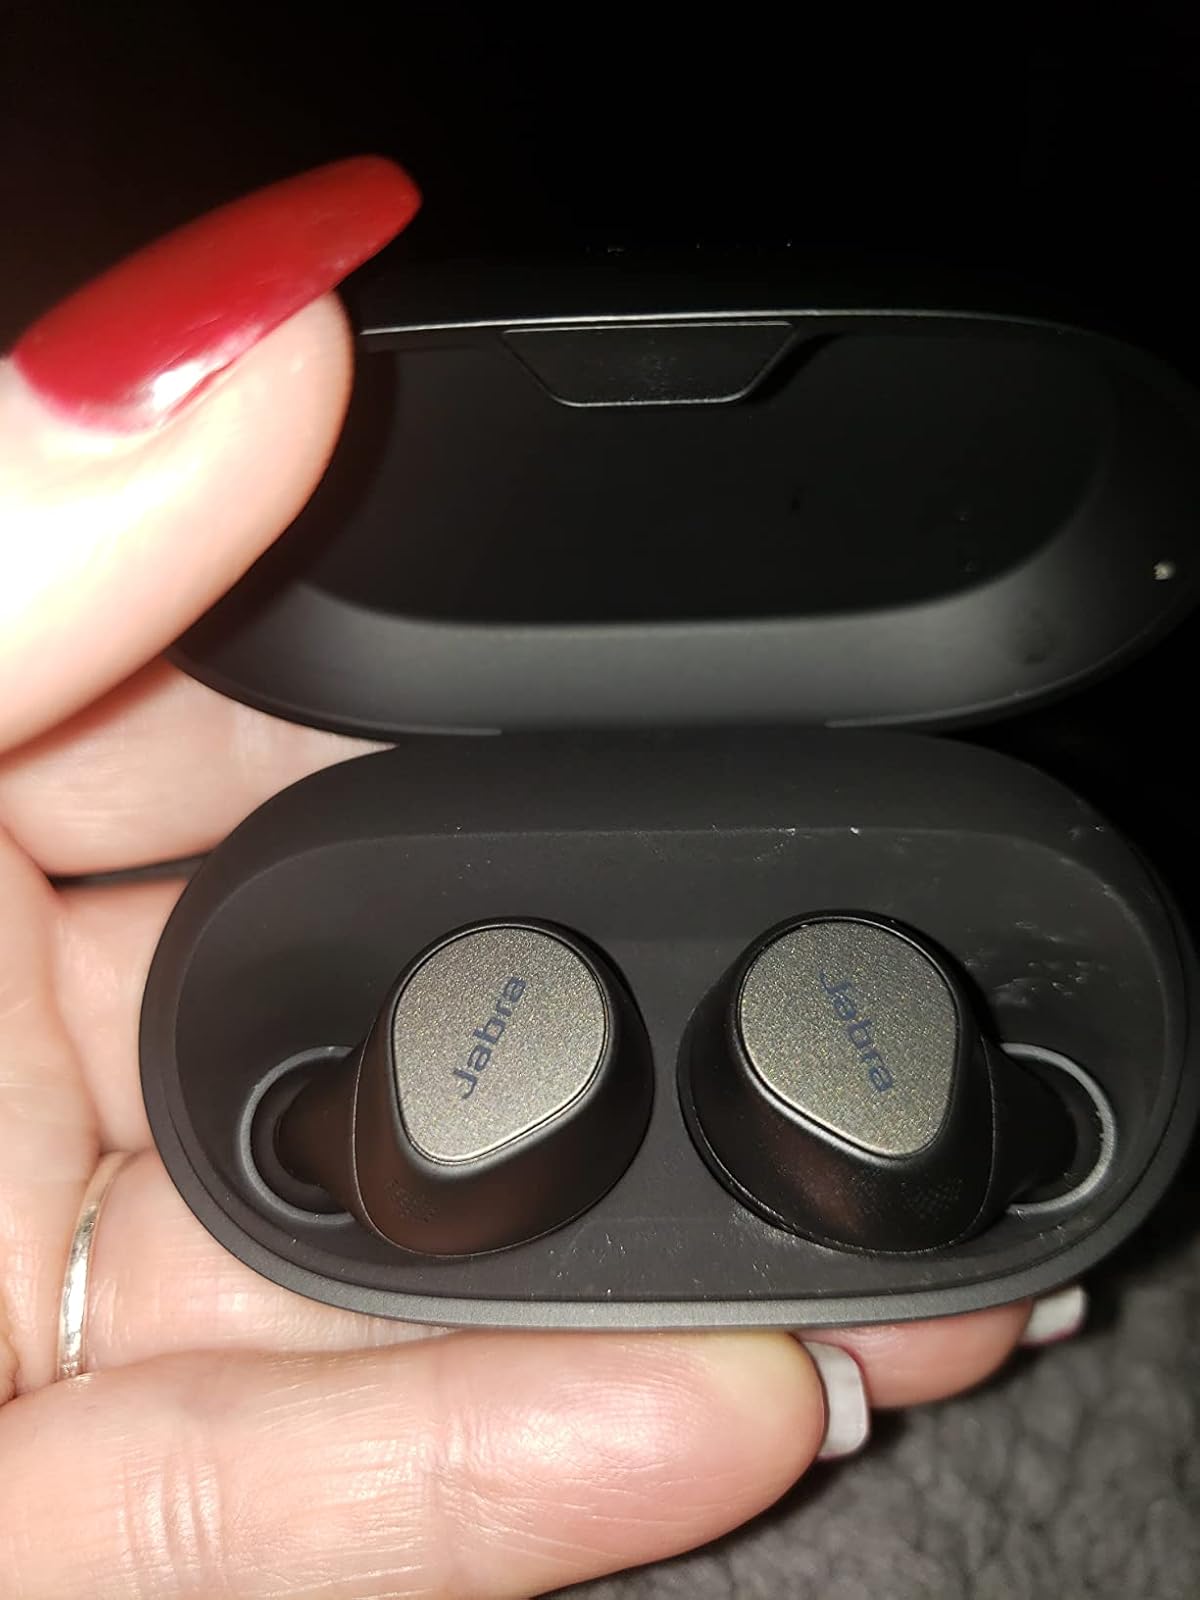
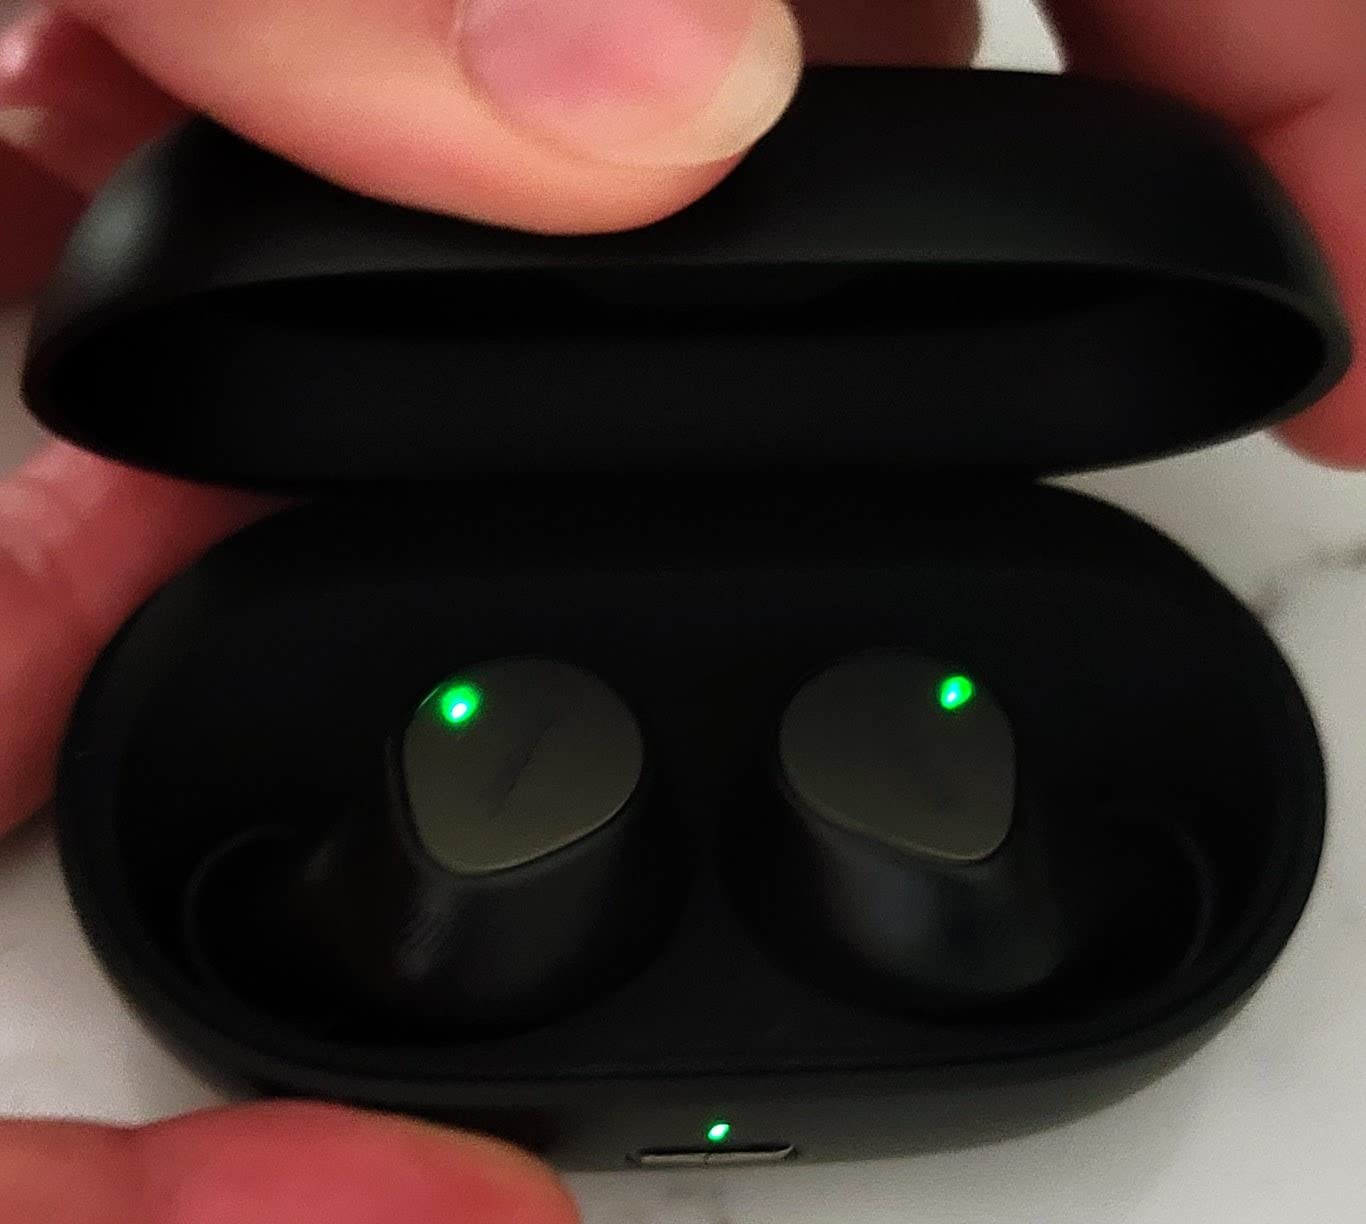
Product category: earbuds
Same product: yes